Takarazuka Revue

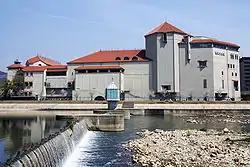
Takarazuka Grand Theater (Hyōgo Prefecture)

The Takarazuka Revue was founded by Ichizō Kobayashi, an industrialist-turned-politician and president of Hankyu Railways, in Takarazuka, Japan in 1913. The city was the terminus of a Hankyu line from Osaka and already a popular tourist destination because of its hot springs. Kobayashi believed that it was the ideal spot to open an attraction of some kind that would boost train ticket sales and draw more business to Takarazuka. Since Western song and dance shows were becoming more popular and Kobayashi considered the kabuki theater to be old and elitist, he decided that an all-female theater group might be well received by the general public.